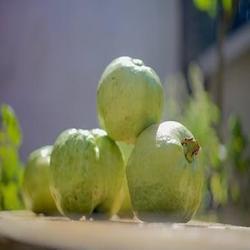
Label: Guava